Ernest Graves Sr.

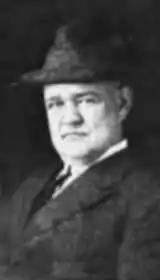

Ernest "Pot" Graves (March 27, 1880 – June 9, 1953) was an American football and baseball player, coach, and United States Army officer. He served as the head football coach at the United States Military Academy in 1906 and 1912. Graves retired from the Army with the rank of brigadier general.